Will O' the Wisp (novel)

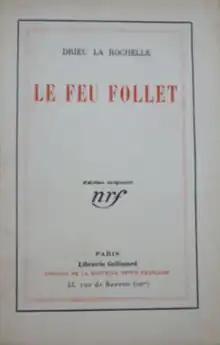
First edition cover

Will O' the Wisp is a 1931 novel by the French writer Pierre Drieu La Rochelle. It has also been published in English as The Fire Within. It tells the story of a 30-year-old man who after military service, followed by a few years of cosmopolitan, decadent life, has become burned out, addicted to heroin and tired of living. The author's source of inspiration for the main character was the dadaist poet Jacques Rigaut (1898–1929).